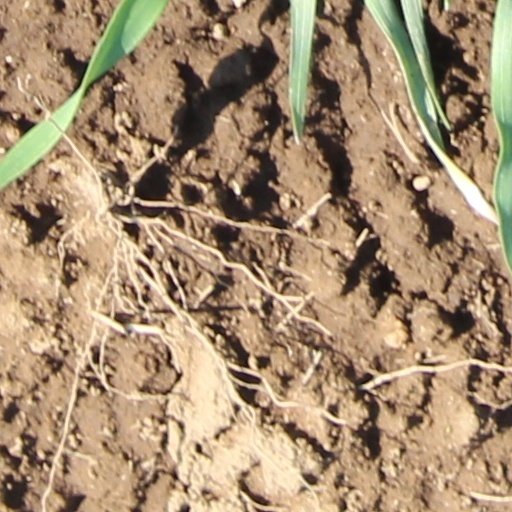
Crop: wheat